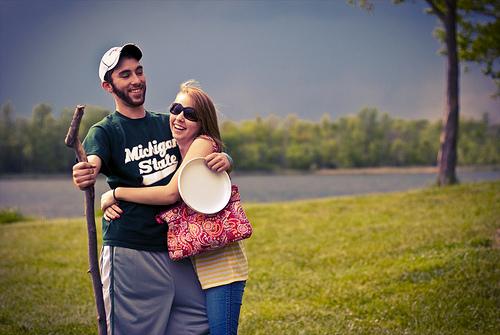
a woman with her arms around a man holding a frisbee in a field